Portuguese cuisine

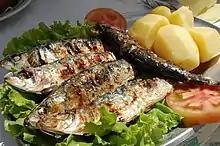
Grilled sardines in Portugal

Sardines used to be preserved in brine for sale in rural areas. Later, sardine canneries developed all along the Portuguese coast. Ray fish is dried in the sun in Northern Portugal. Canned tuna is widely available in Continental Portugal. Tuna used to be plentiful in the waters of the Algarve. They were trapped in fixed nets when they passed the Portuguese southern coast on their way to spawn in the Mediterranean, and again when they returned to the Atlantic. Portuguese writer Raul Brandão, in his book "Os Pescadores", describes how the tuna was hooked from the raised net into the boats, and how the fishermen would amuse themselves riding the larger fish around the net. Fresh tuna, however, is usually eaten in Madeira and the Algarve where tuna steaks are an important item in local cuisine. Canned sardines or tuna, served with boiled potatoes, black-eyed peas, collard greens and hard-boiled eggs, constitute a convenient meal when there is no time to prepare anything more elaborate.